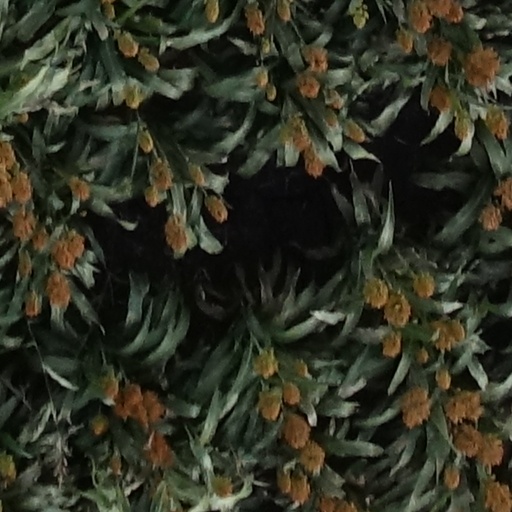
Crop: sorghum